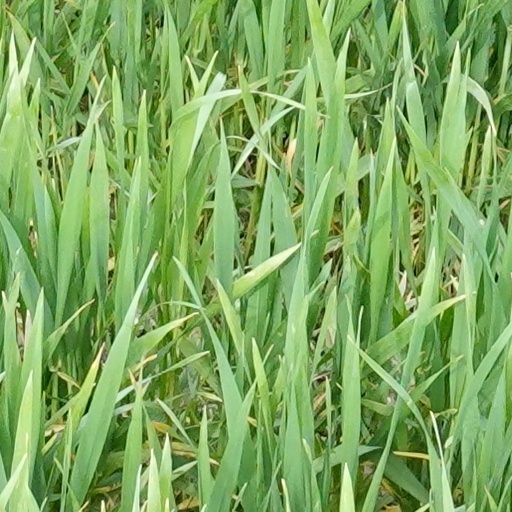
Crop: wheat